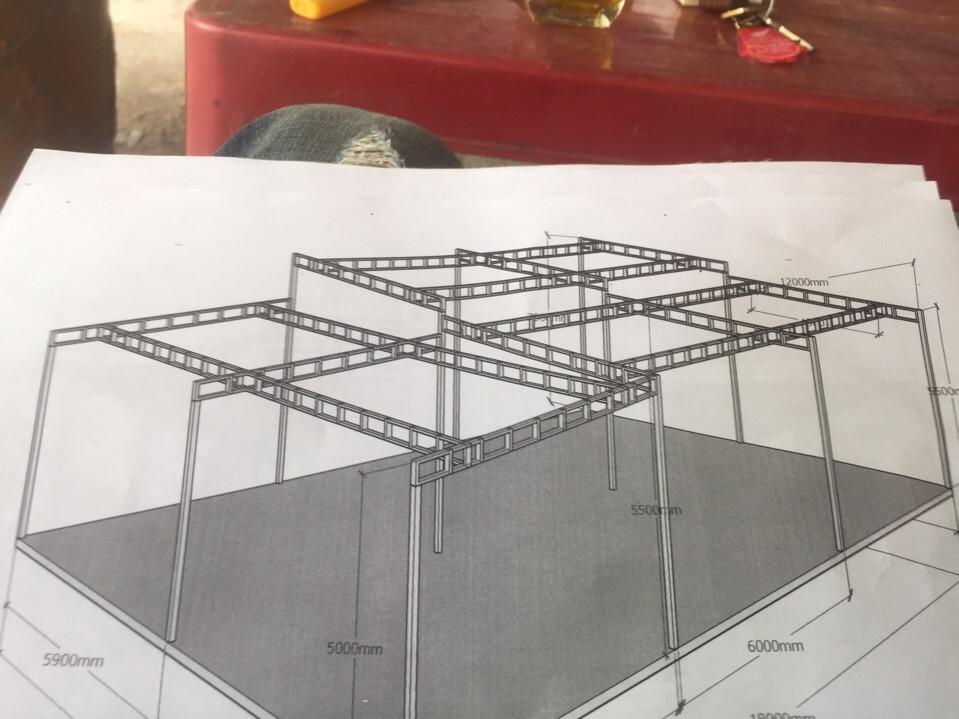
nội dung ở trong tờ giấy là một bản thiết kế